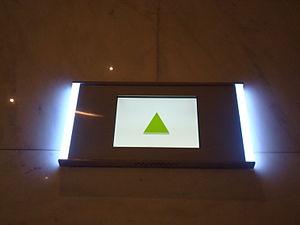
Indicateurs d'ascenseur LCD à First Canadian Place, Toronto, Ontario, Canada.